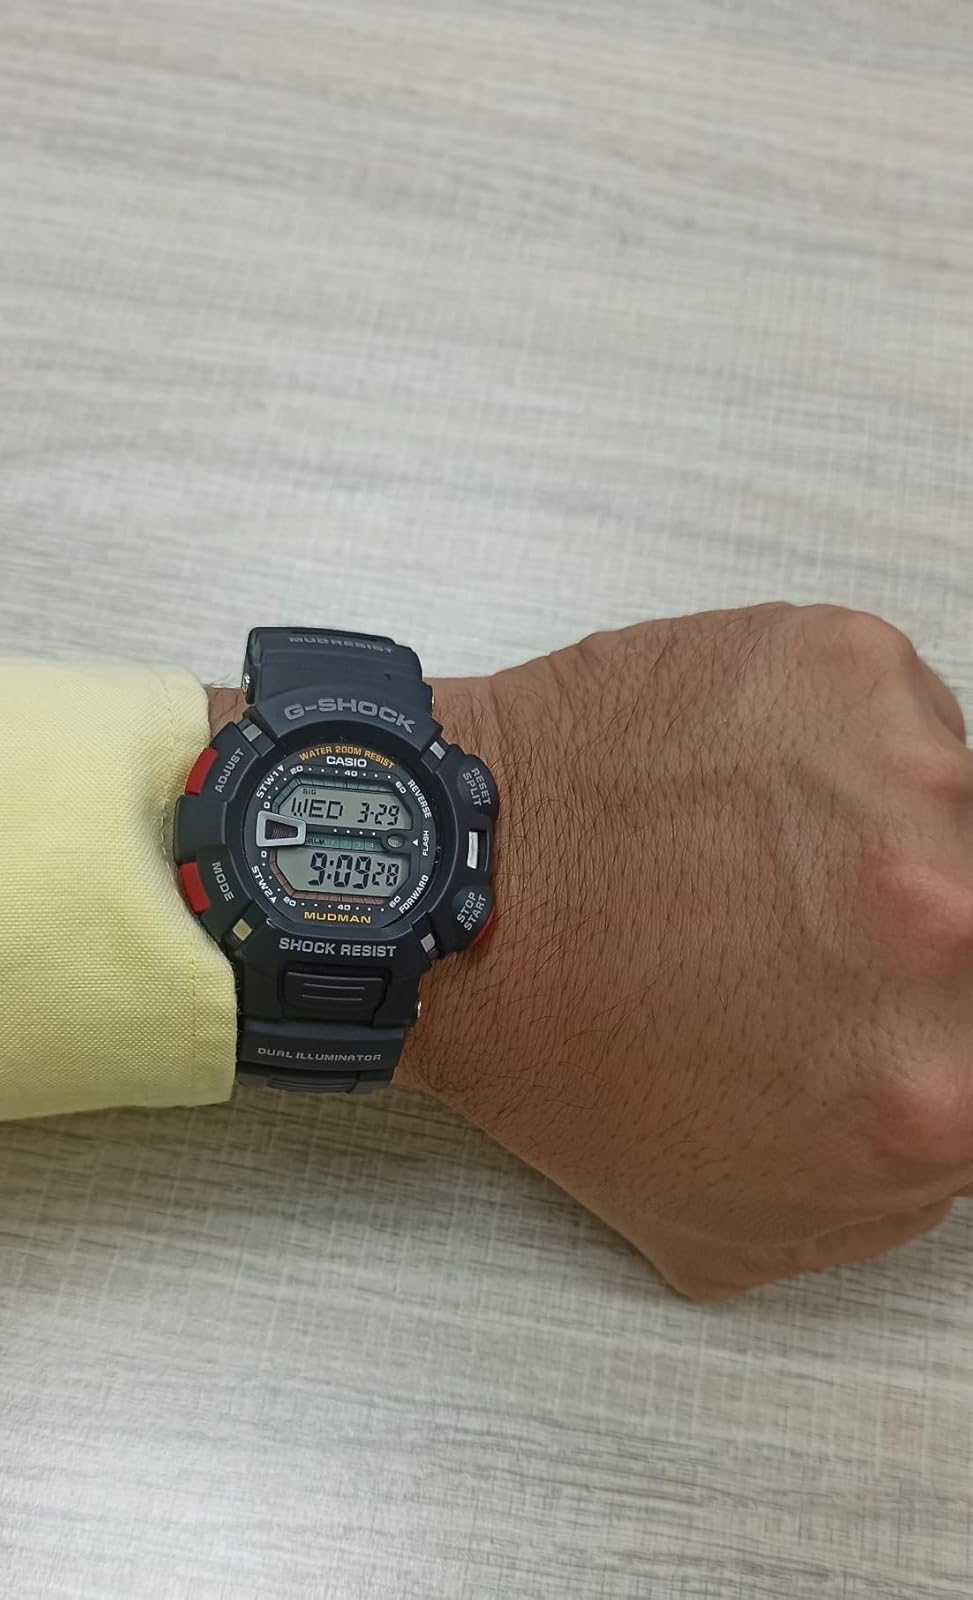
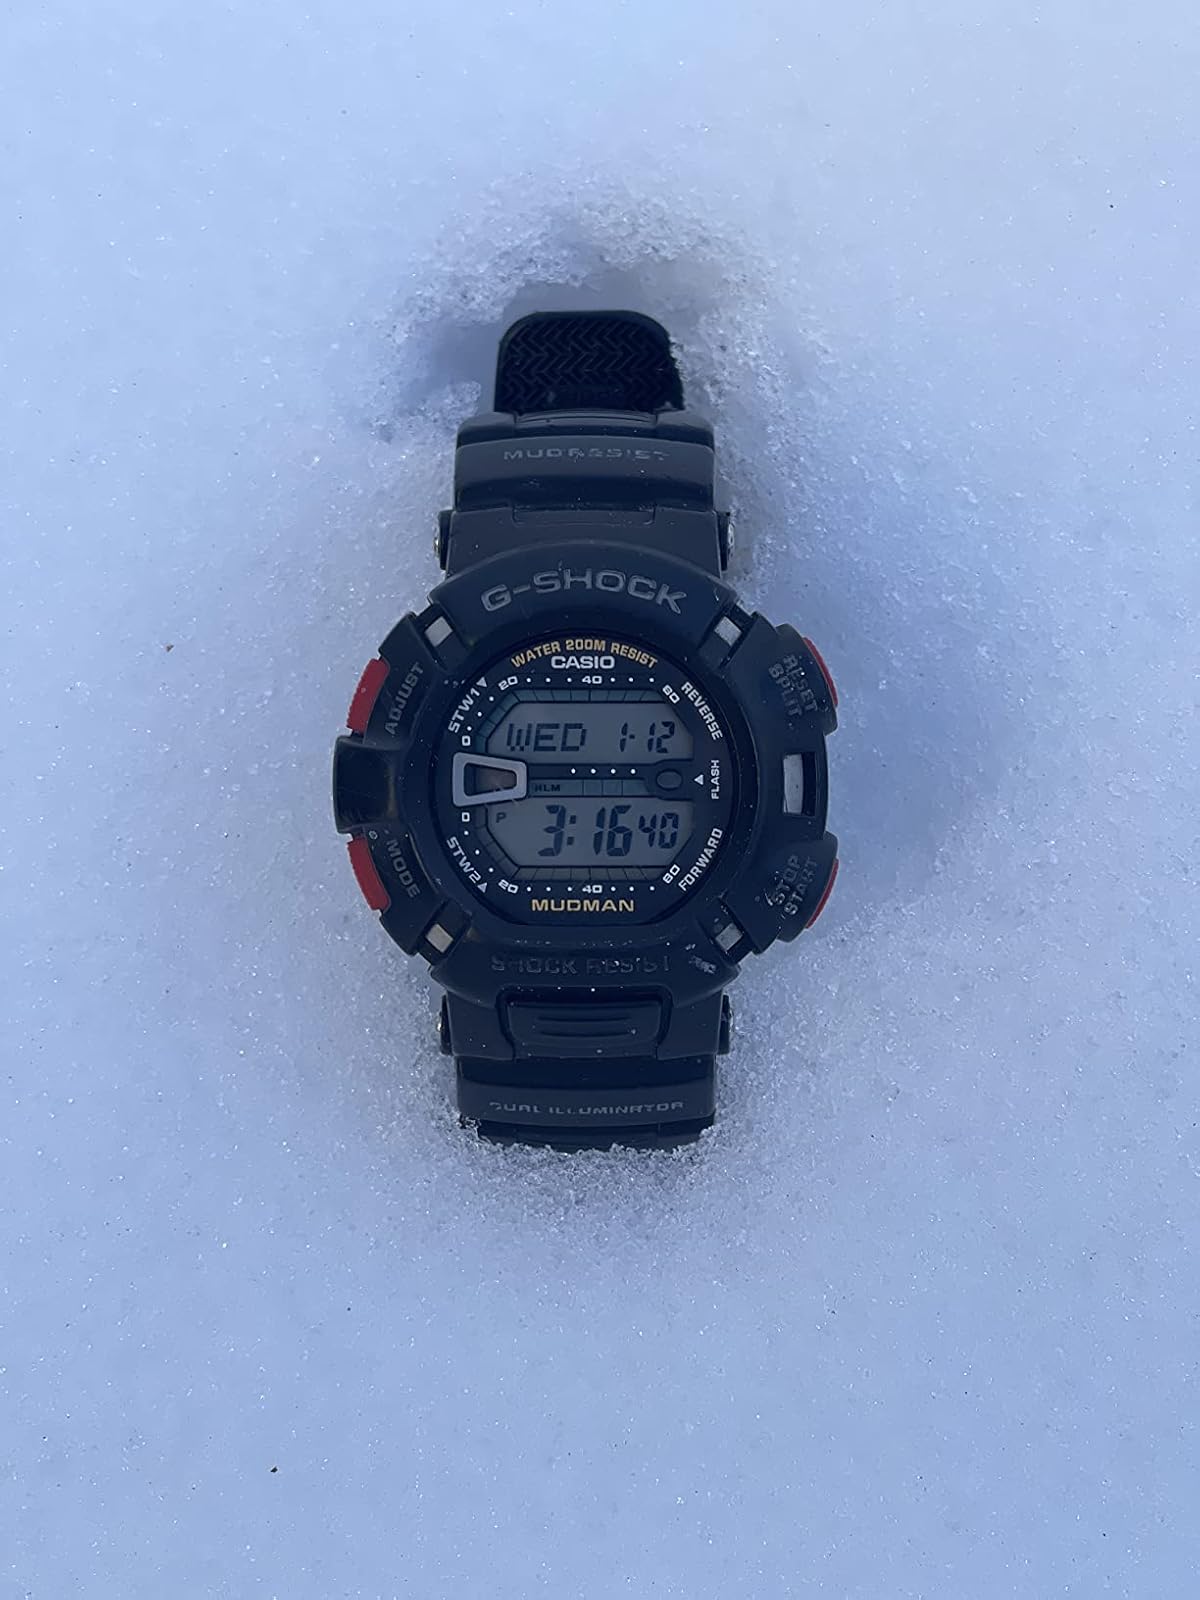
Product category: accessories_watch
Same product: yes